Phan Huy Quát

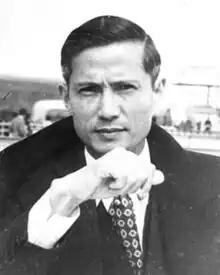
Quát in Paris

Phan Huy Quát (12 June 1908 – 27 April 1979) was a South Vietnamese doctor and politician who served as Prime Minister of the Republic of Vietnam for four months in 1965.